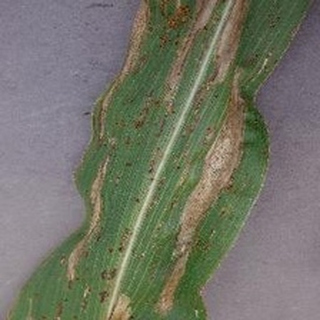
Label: corn_northern_leaf_blight